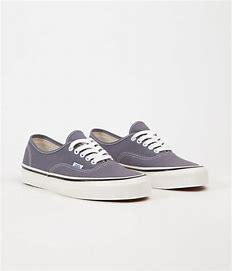
Brand: Vans
Model: Anaheim Factory Authentic 44 DX